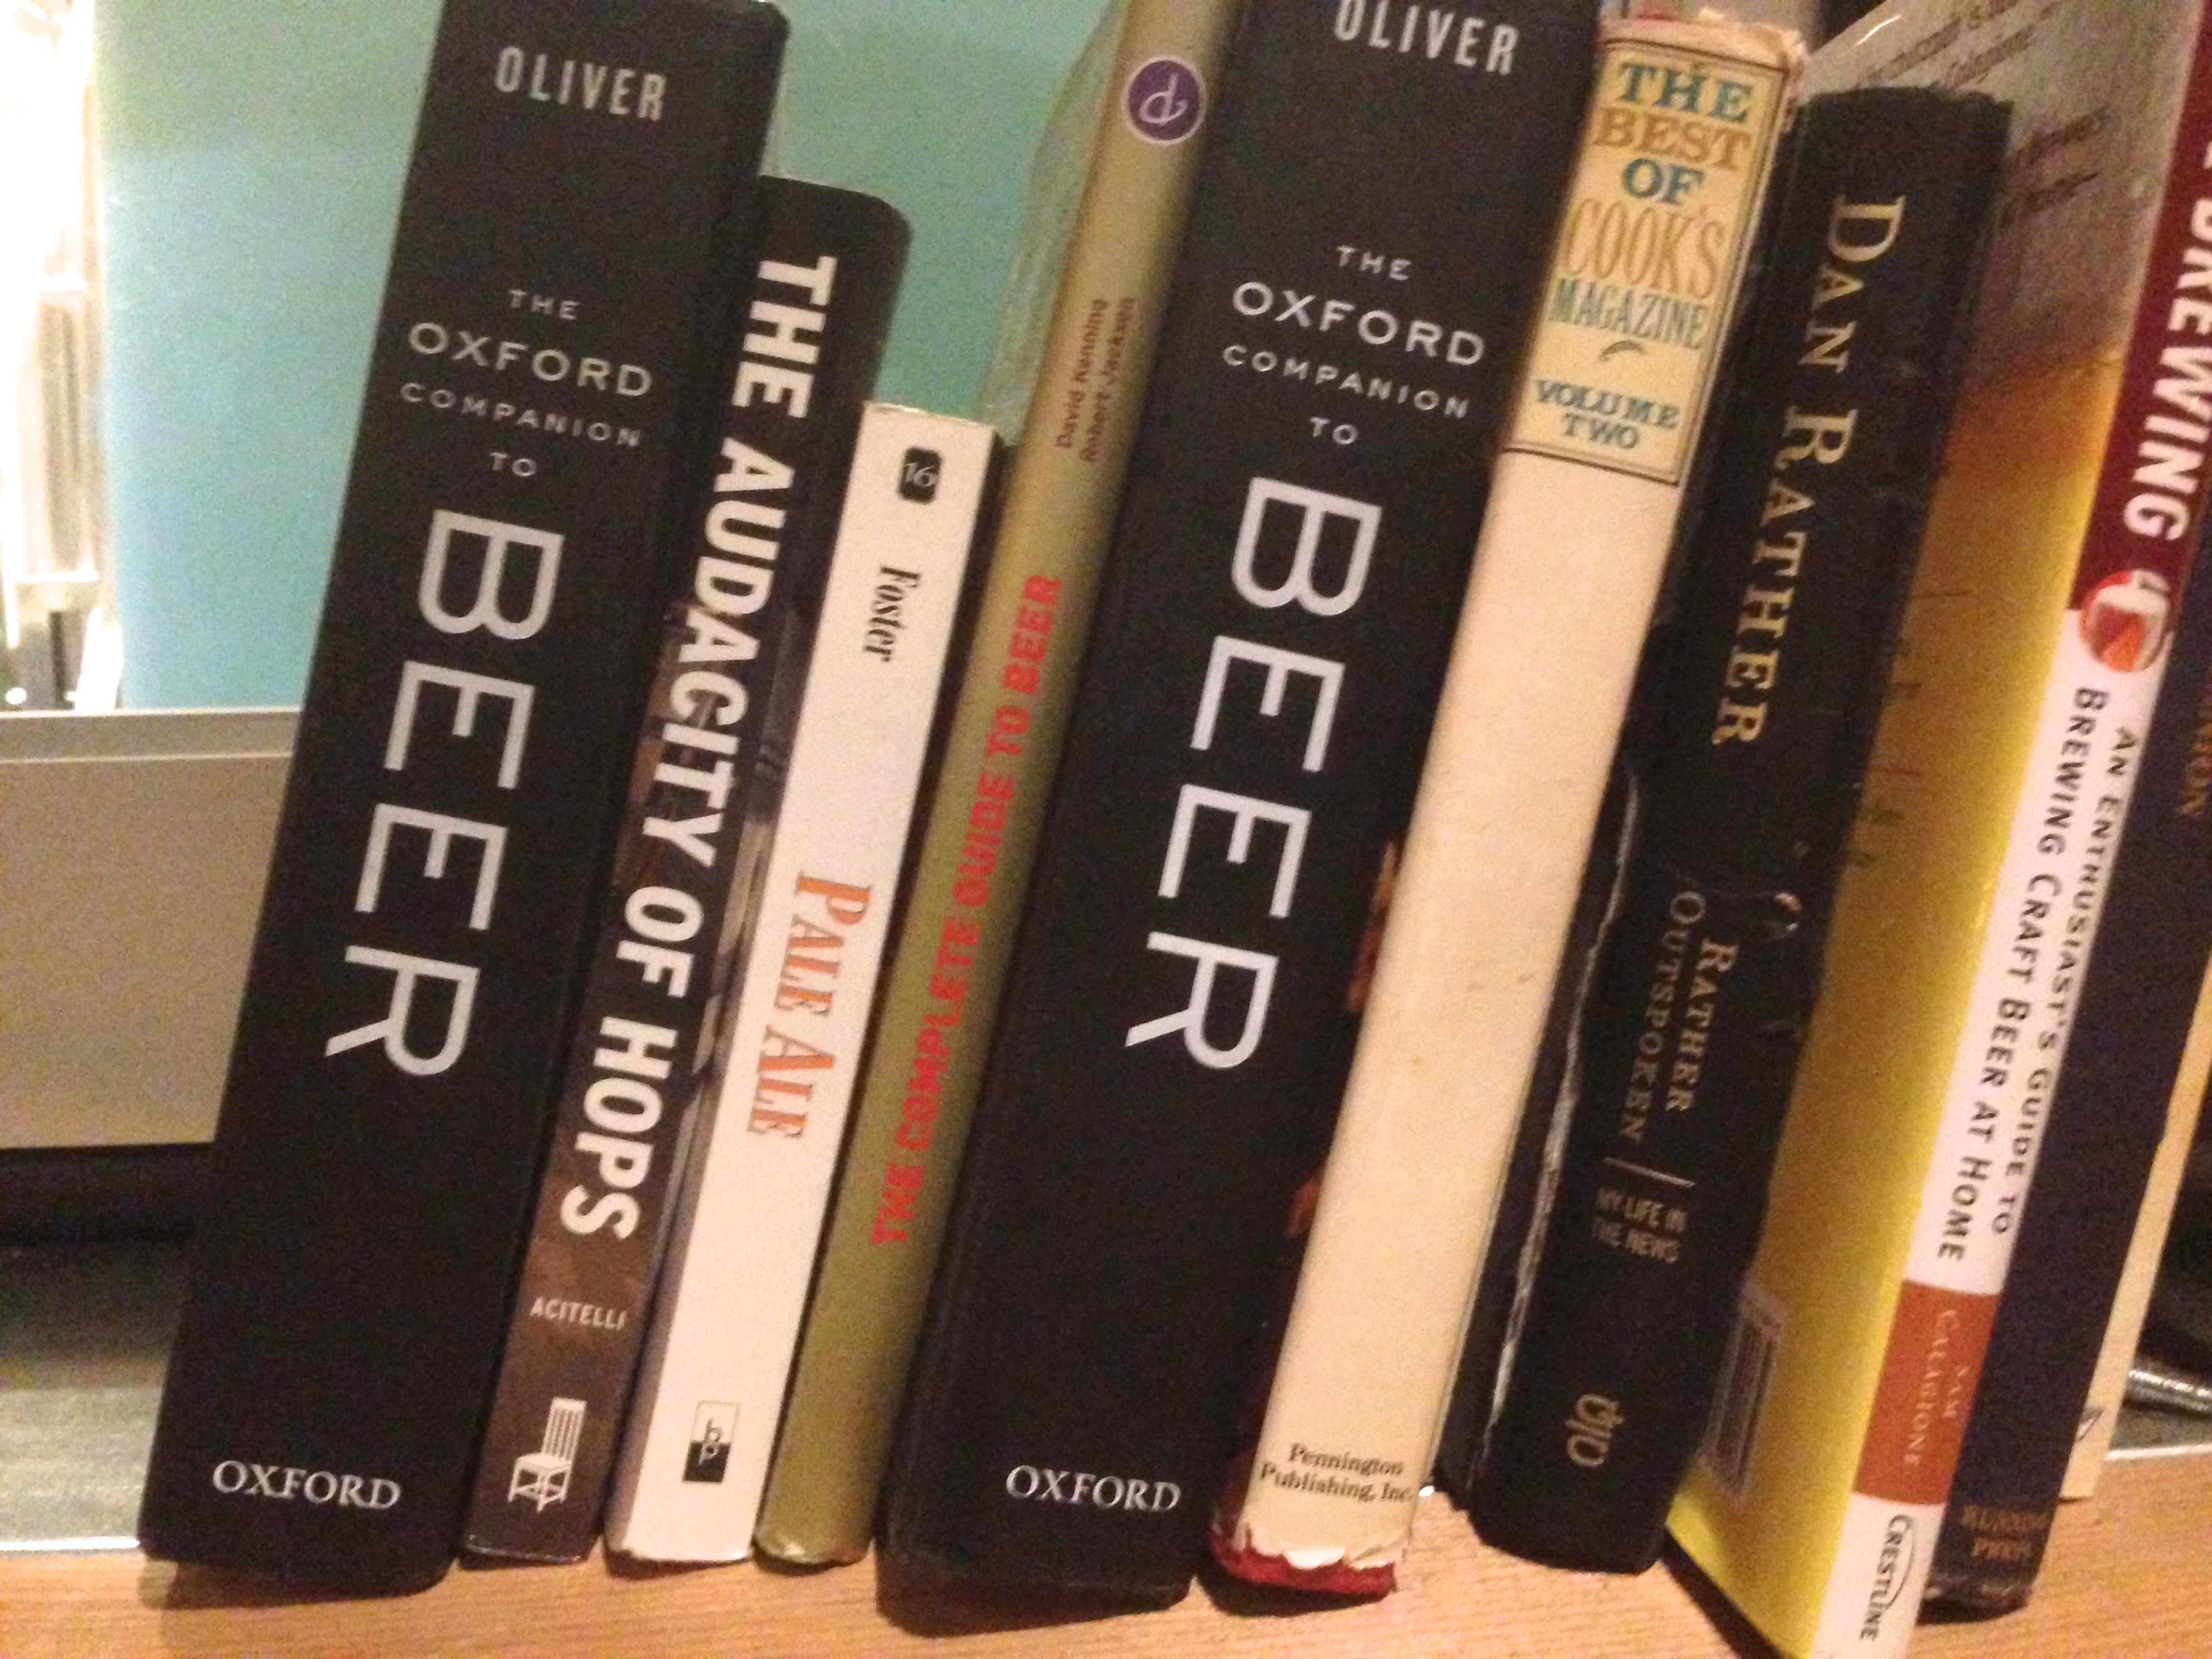
book, beer, product, eye